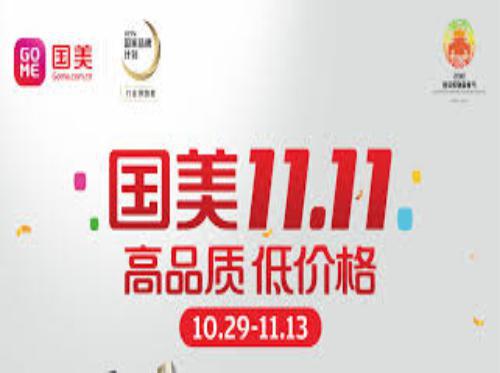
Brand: gome-2
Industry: Electronic